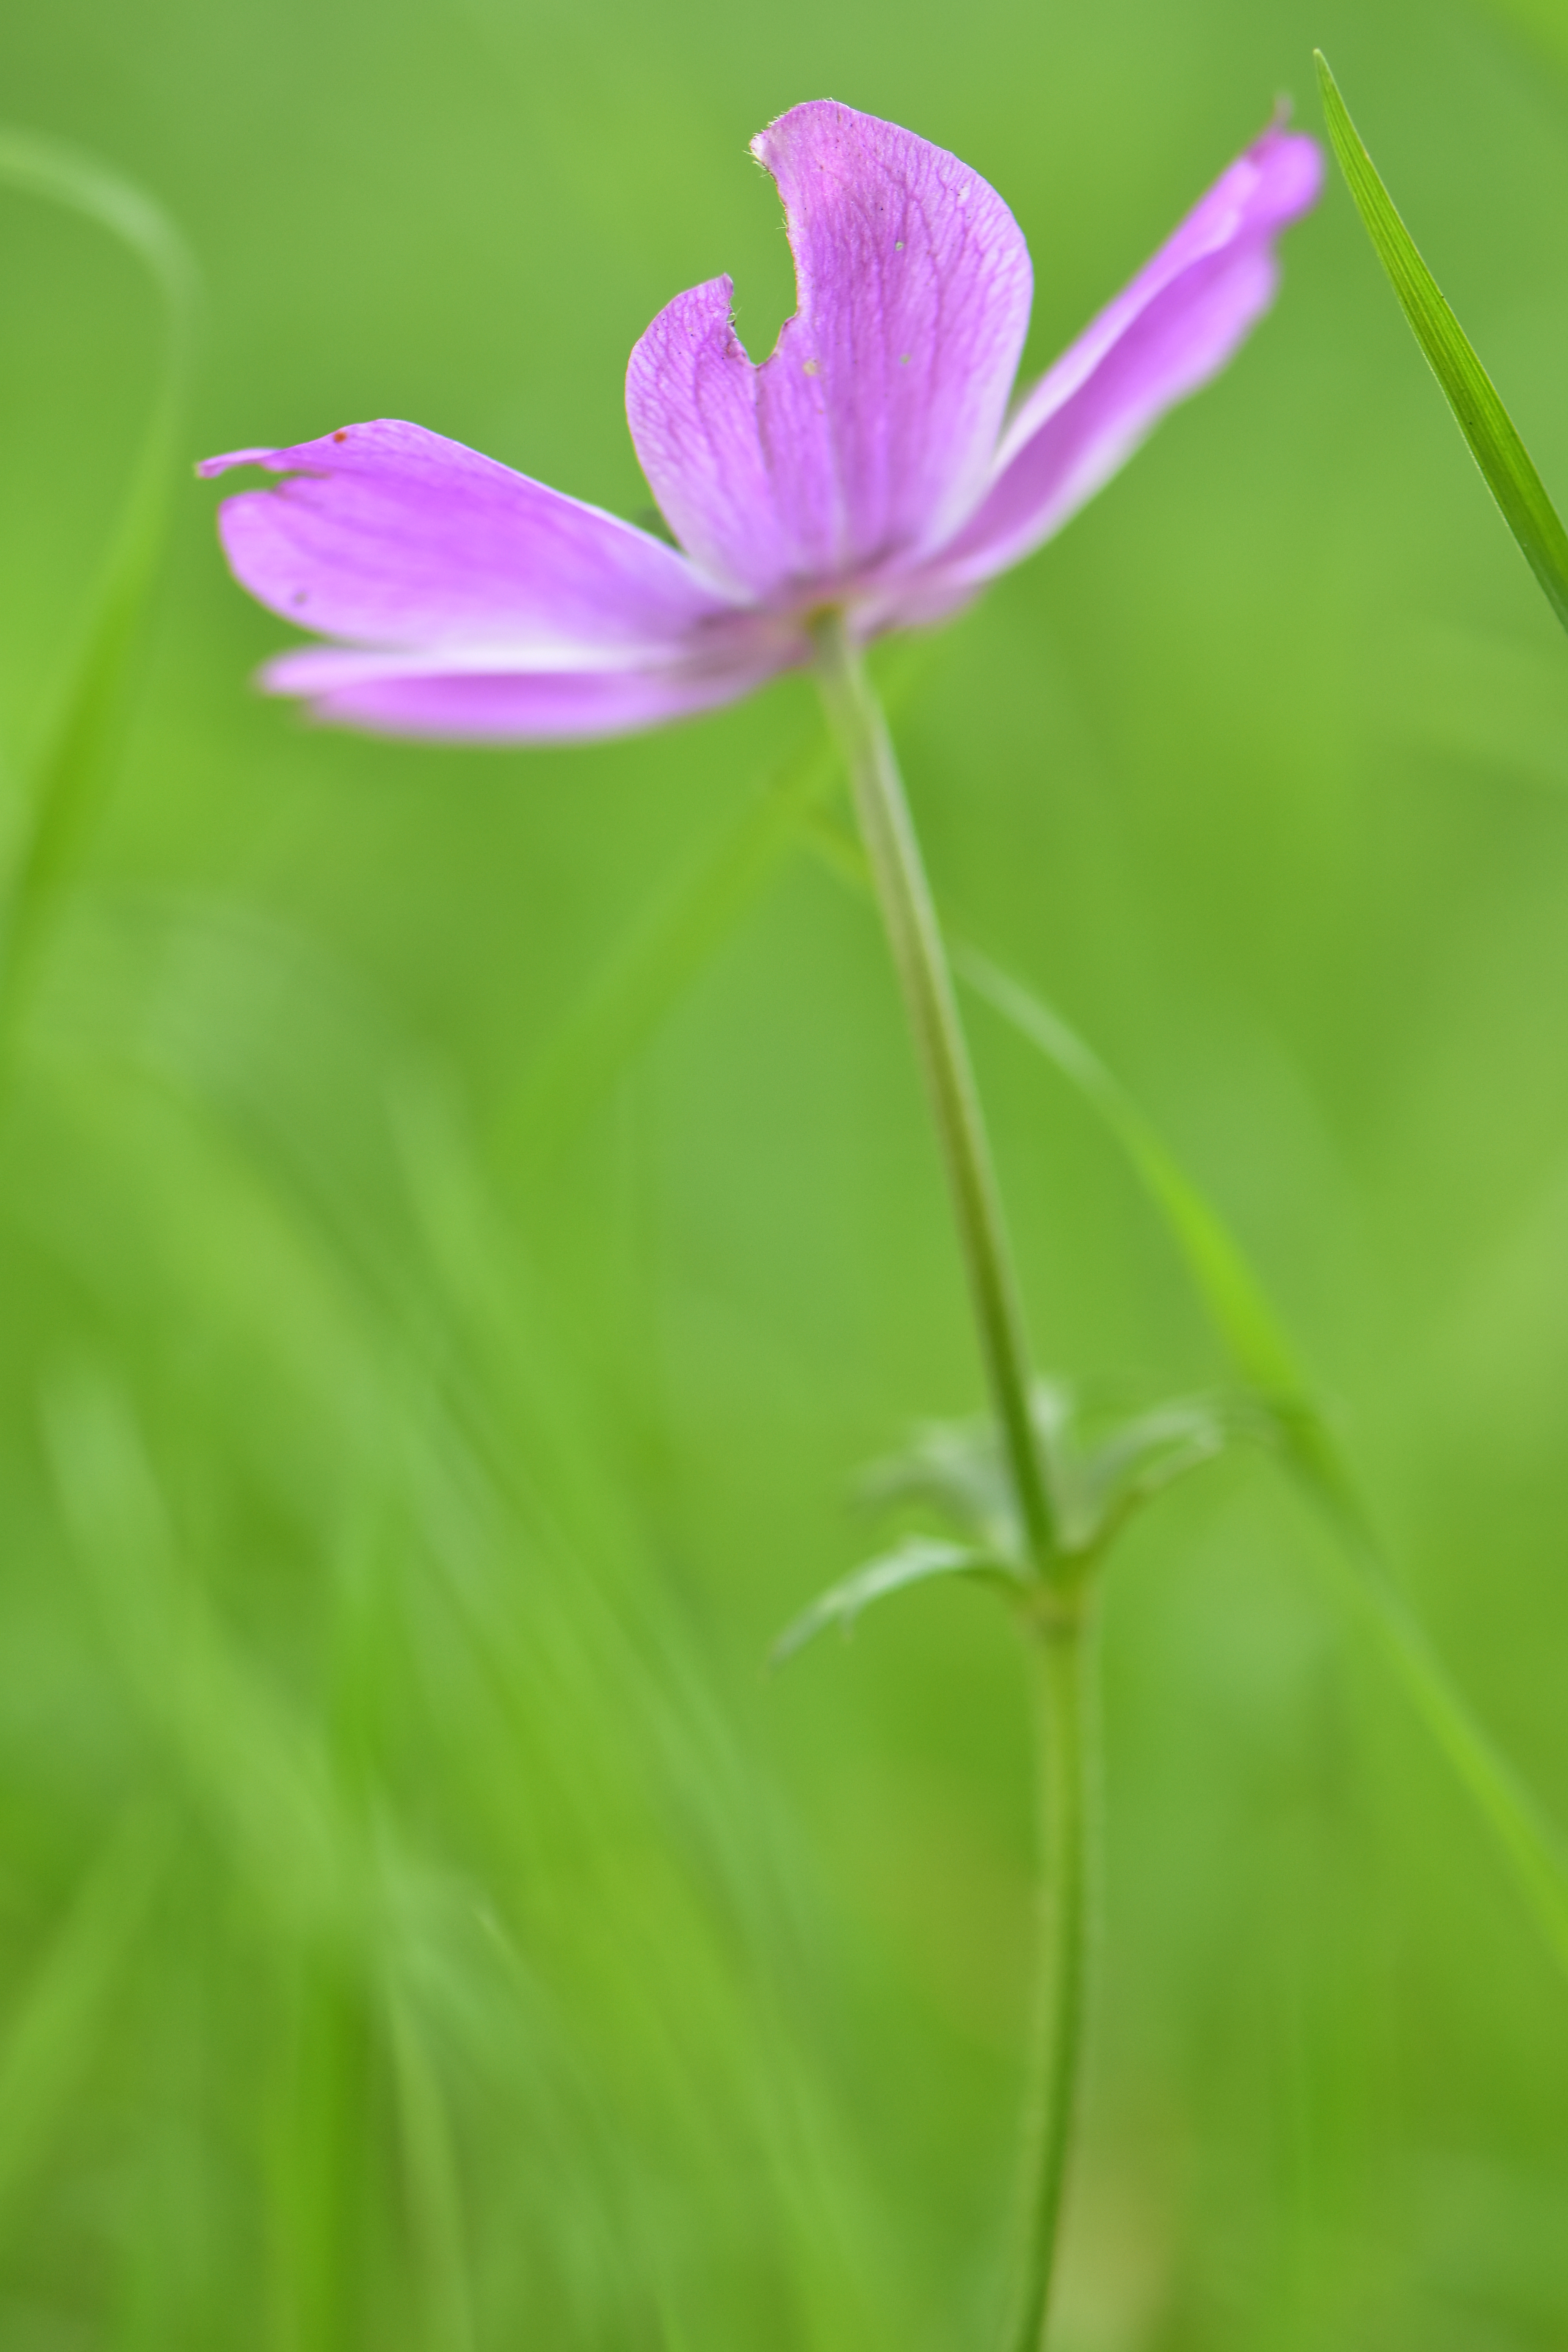
anemone, nature, pink, purple, flower, flora, wildflower, plant, meadow, close up, petal, grass, plant stem, garden cosmos, geranium, macro photography, geraniales, annual plant, aquatic plant, flowering plant